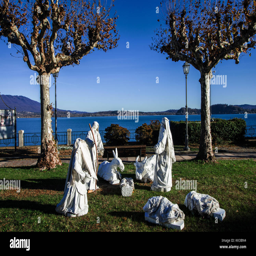
park with a crib in a flower bed on the lakefront